Eurasian goshawk

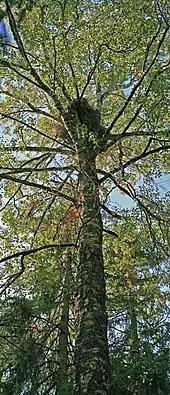
Nests are usually large structures placed quite high near the canopy on mature, tall trees, as seen on this birch in Norway

The northern goshawk is one of the most extensively studied raptors in terms of its breeding habits. Adult goshawks return to their breeding grounds usually between March and April, but locally as early as February. If prey levels remain high, adults may remain on their breeding ground all year. Courtship flights, calls and even nest building has been recorded in Finland exceptionally in September and October right after young dispersed, whereas in most of Fennoscandia, breeding does not commence any earlier than March and even then only when it is a warm spring. Most breeding activity occurs between April and July, exceptionally a month earlier or later. Courtship flights typical are above the canopy on sunny, relatively windless days in early spring with the goshawks' long main tail feathers held together and the undertail coverts spread so wide to give them an appearance of having a short, broad-tail with a long dark strip extending from the center. Display flights not infrequently escalate into an undulating flight, similar to a wood pigeon but with sharper turns and descents, and are sometimes embellished with sky-dives that can cover over . One study found undulating display flights more than three times more often done by males than females. After display flights have concluded, the male typically brings a prepared fresh prey item to the female as part of the courtship. In general, these displays are presumably to show (or reinforce) to the potential mate their health and prowess as breeding partner. Copulation is brief and frequent, ranging up to nearly 520 times per clutch (on average about 10 times a day or 100-300 throughout the season), and may be the male's way of ensuring paternity since he is frequently away gathering food by the time of egg-laying, although extra-pair copulation is extremely rare. Female solicits copulations by facing away from male with drooped wings and flared tail-coverts. The male, wings drooped and tail-coverts flared, drops from a branch to gain momentum, then swoops upward and mounts her back. Both birds usually call while mating. Fidelity studies from Europe show that about 80–90% of adult females breed with the same male in consecutive years, whereas up to 96% of males mate with the same female in consecutive years. Males intruding in Hamburg, Germany territories were in some cases not evicted and ended up mating with the female, with the male of the pair not stopping it. In migratory, northernmost populations, mate retention in consecutive years is low. Males are sometimes killed by females during courtship and encounters can be dangerous especially if he does not bring food to courtship and he often seems nervous withdrawing with a trill at a given chance.